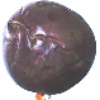
Label: Passion Fruit 1